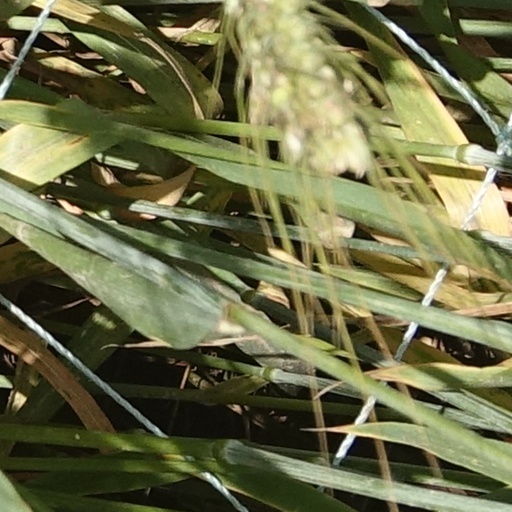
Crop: wheat